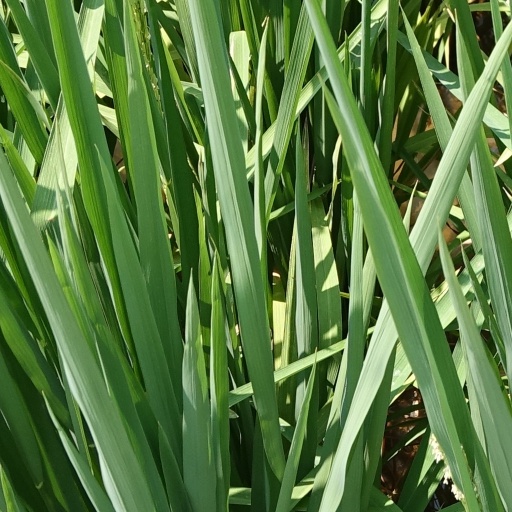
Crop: rice